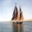
Label: ship